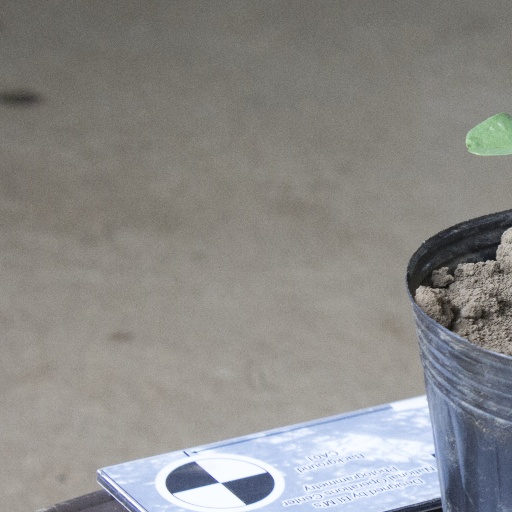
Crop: soybean